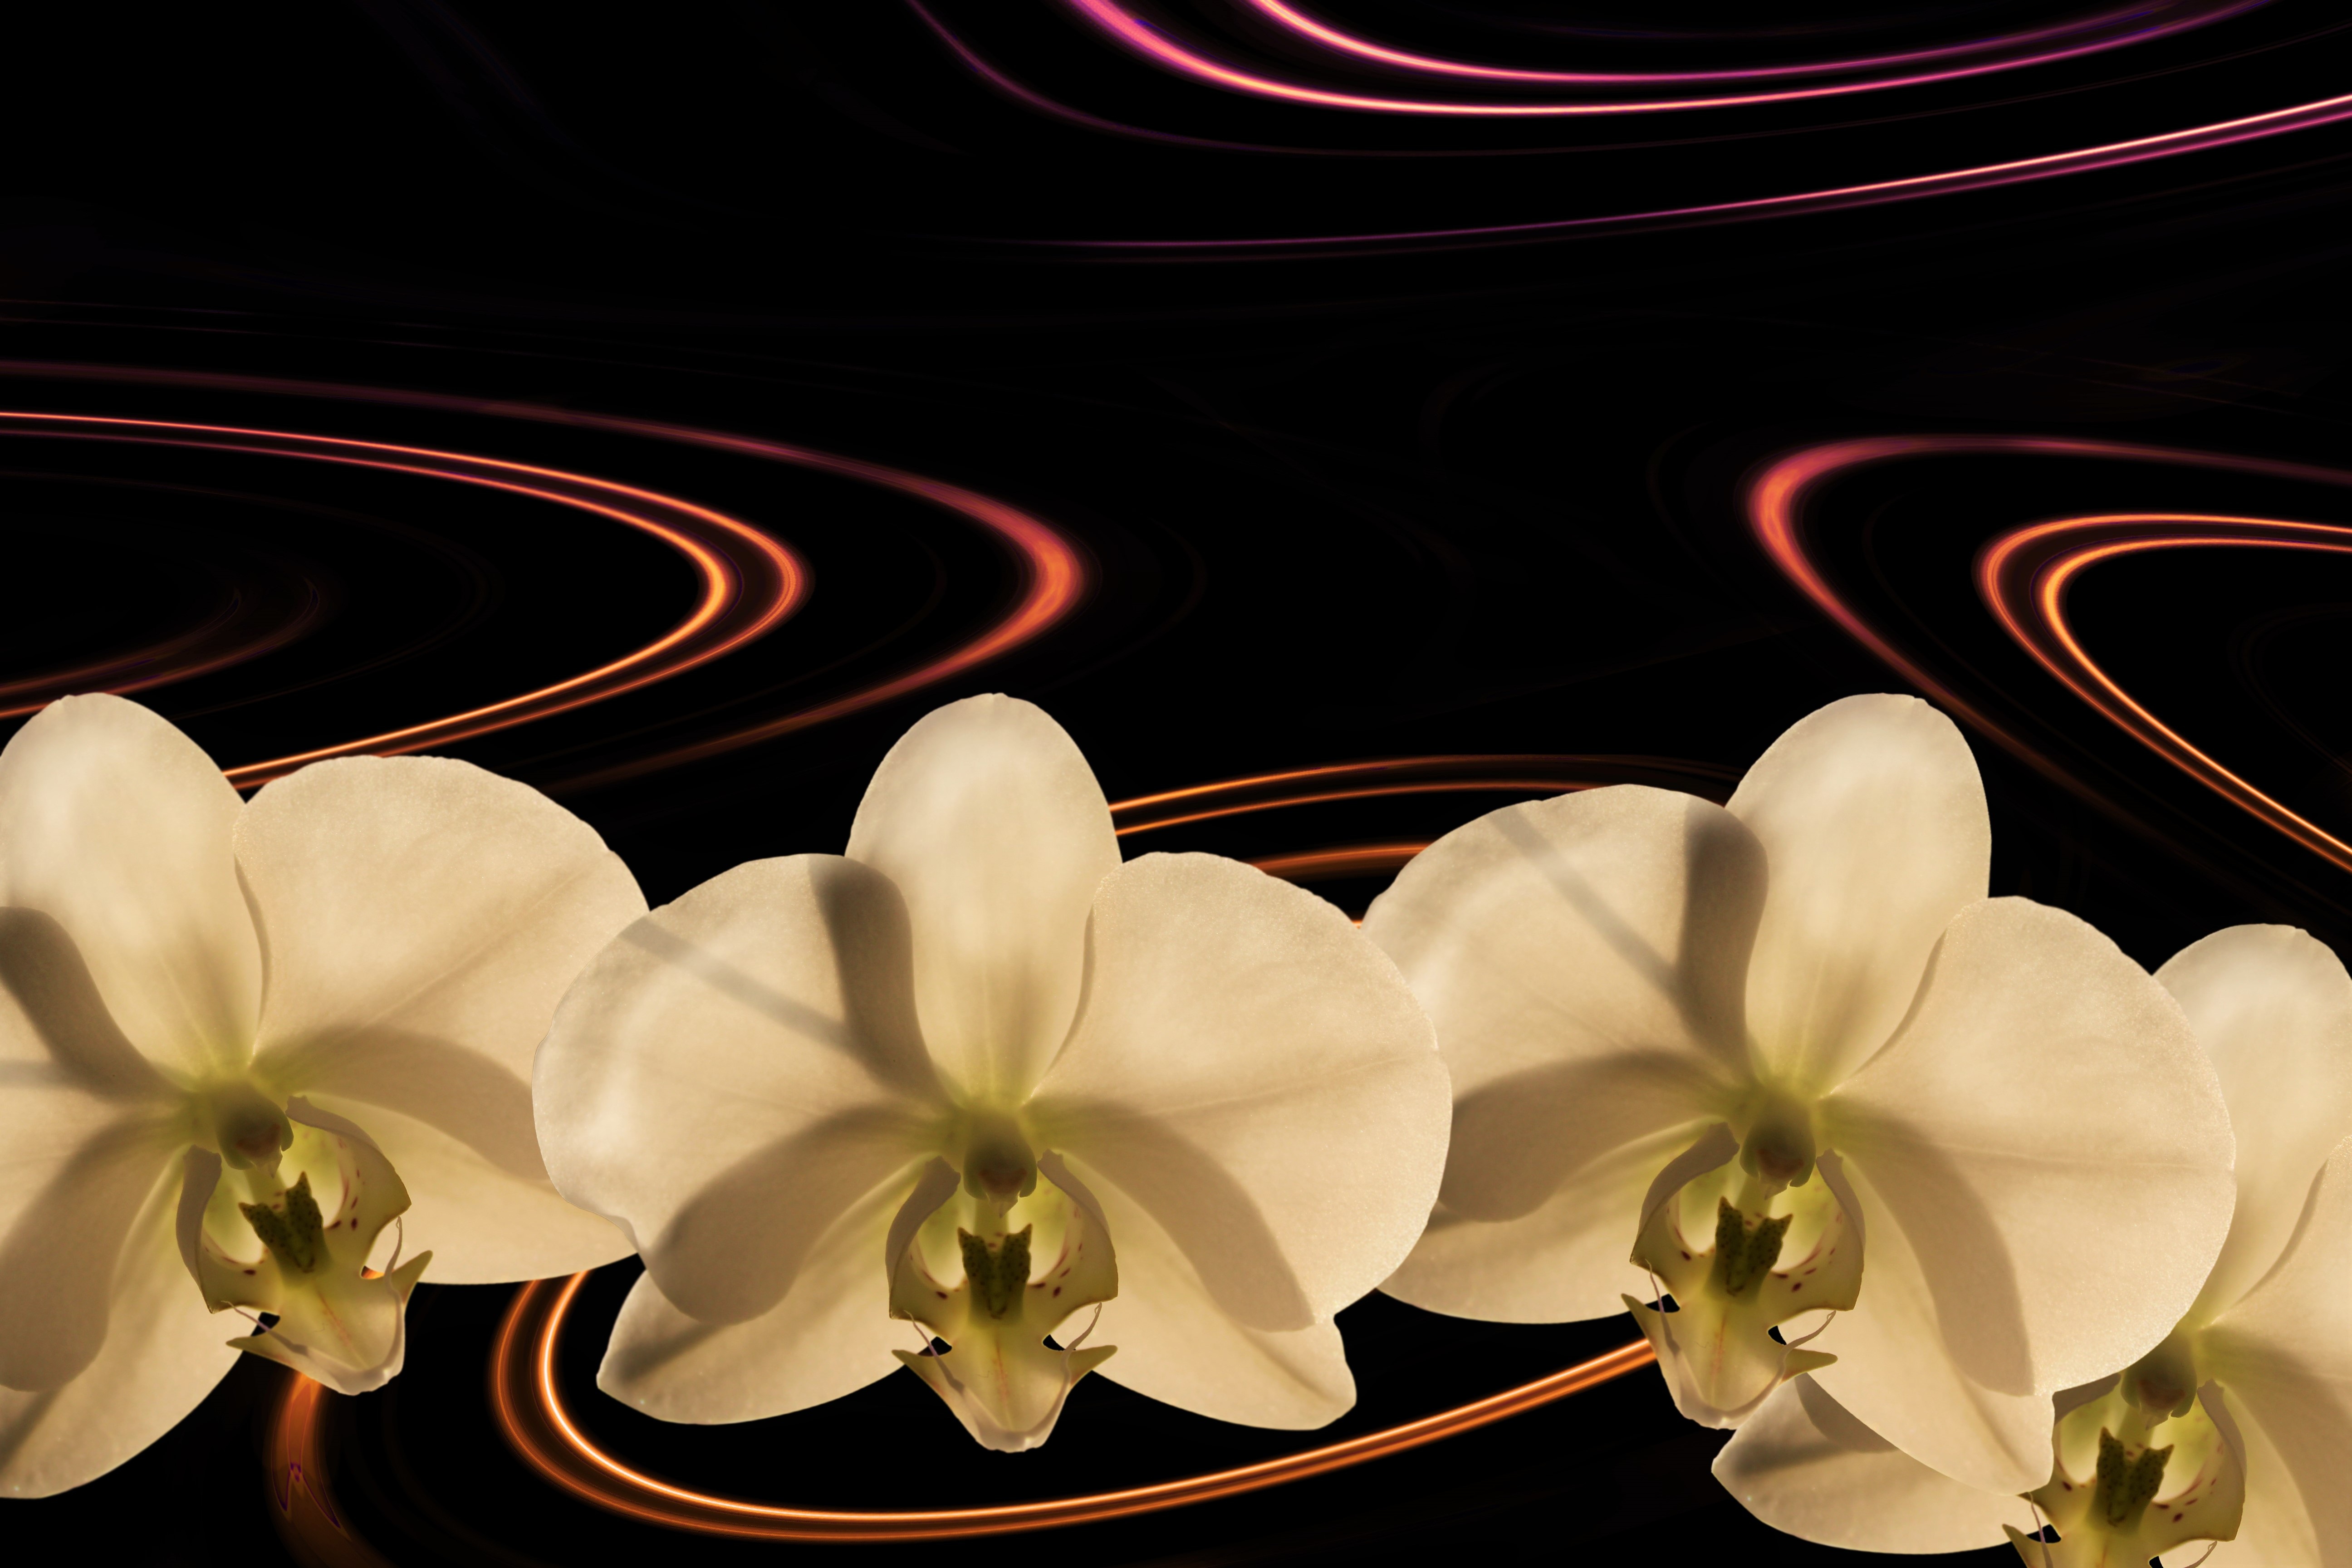
nature, blossom, abstract, plant, white, flower, petal, bloom, flora, map, circle, thank you, orchid, close up, background image, background, postcard, fantasy, birthday, greeting, greeting card, macro photography, fund, flowering plant, invitation, orchid flower, orchid blossom, curlicue, land plant, moth orchid